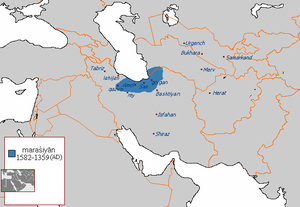
La dynastie des Marachides ou Sarbedariens de Mazandéran régna sur le Mazandéran de 1359 à 1596. Le fondateur de la dynastie fut Mir Bozorg. Il fut natif de Daboudacht.